Granado Espada

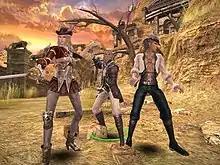
A three-character team (fighter, elementalist, scout) using the MCC System

"Granado Espada" distinguishes itself from many modern-day MMORPGs with a Multiple Character Control (MCC) system. Rather than playing one character at a time, or using multiple clients, a player may control a party of up to three characters simultaneously. This aspect of the game gives it more of the feel of traditional, non-networked role-playing video games. Up to three characters can be selected to be part of a team in the Barracks Mode or Quarters. Any member of the party can be selected to be part of a team, regardless of differences in levels or classes.